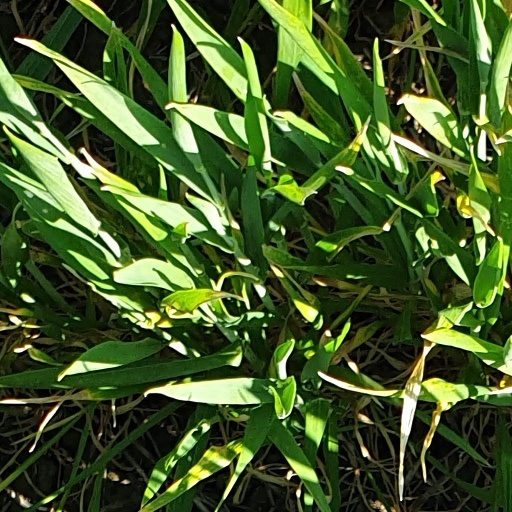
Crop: wheat